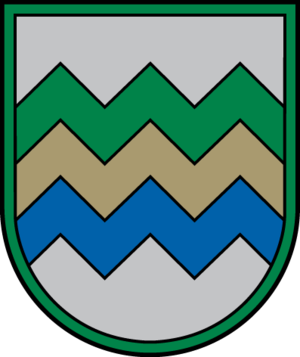
Garkalne est un novads de Lettonie, situé dans la région de Vidzeme. En 2009, sa population est de 6 722 habitants.